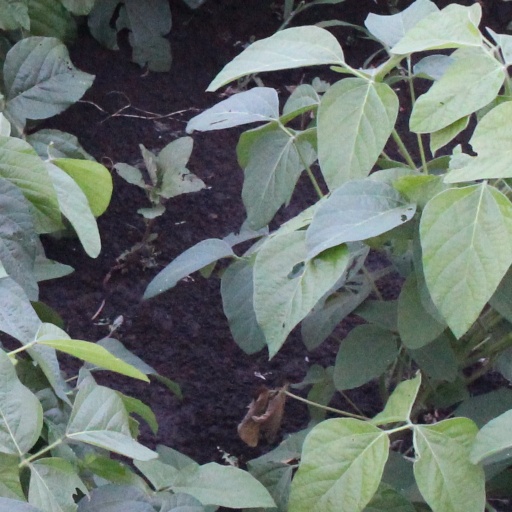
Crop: soybean